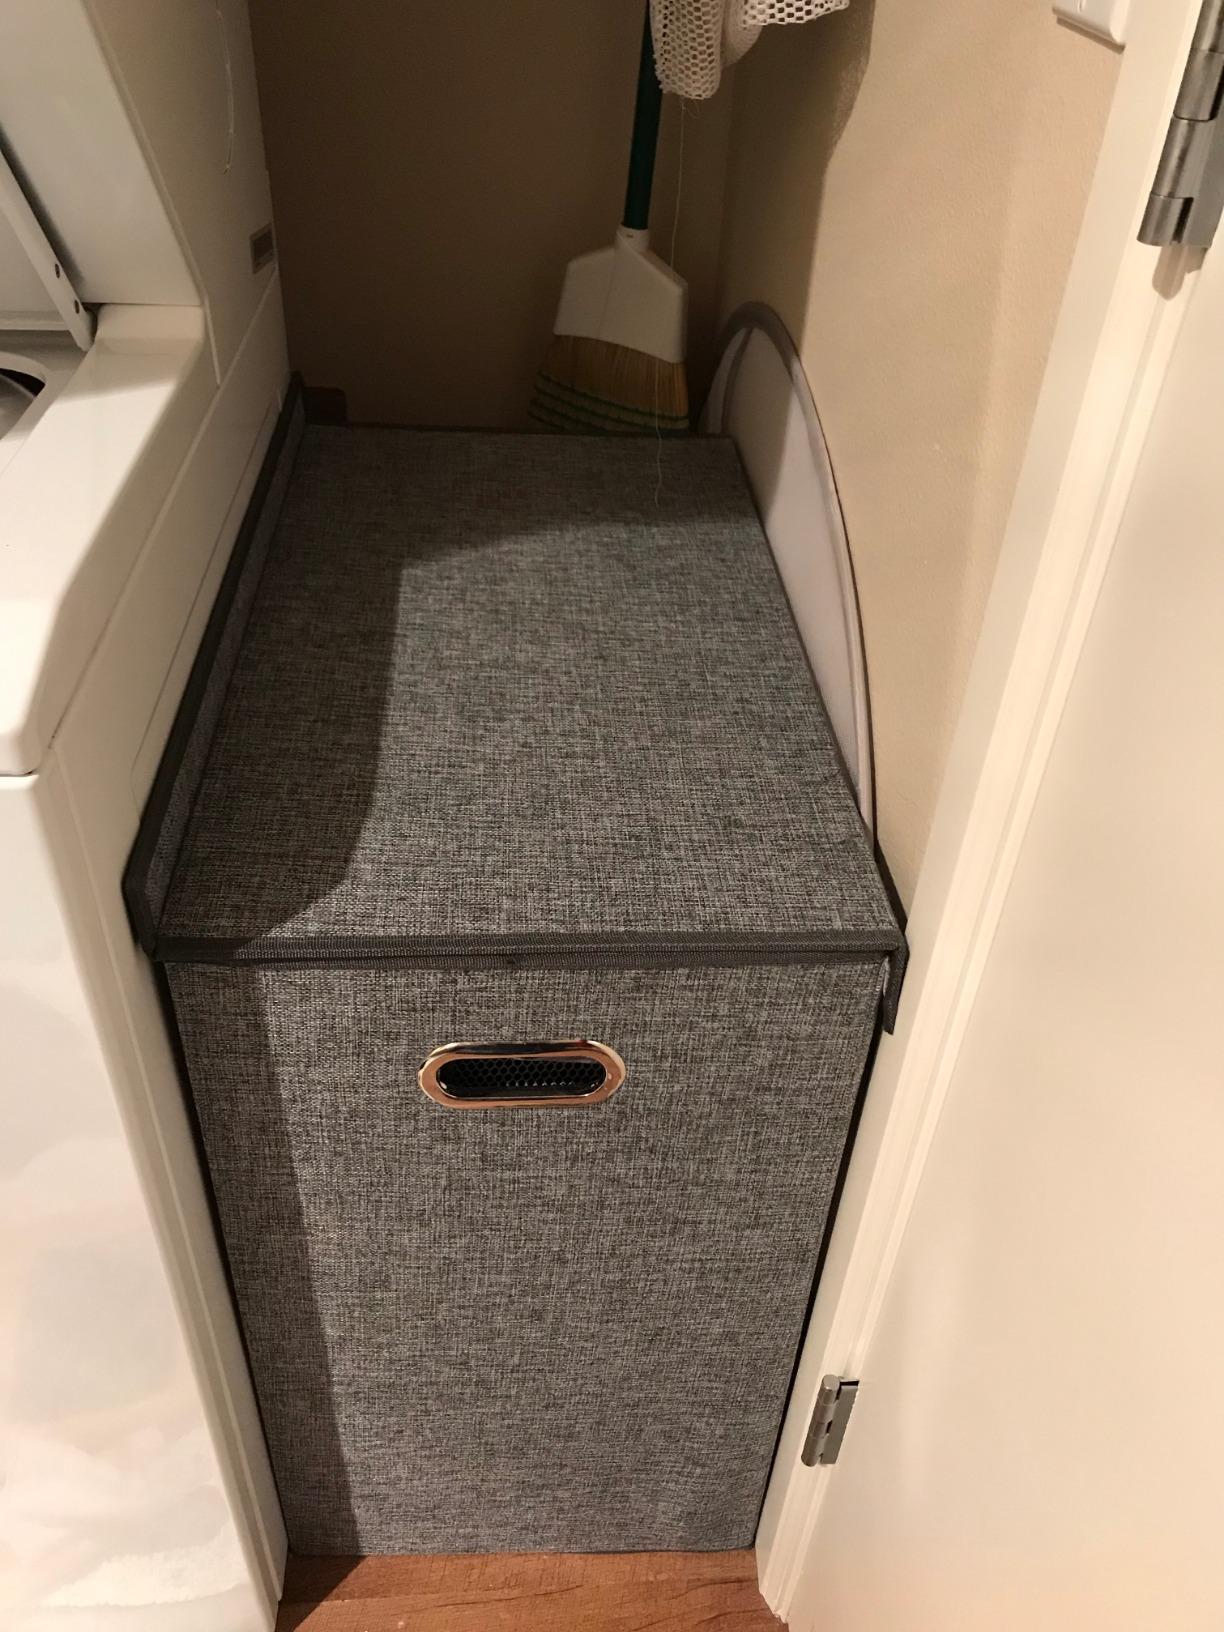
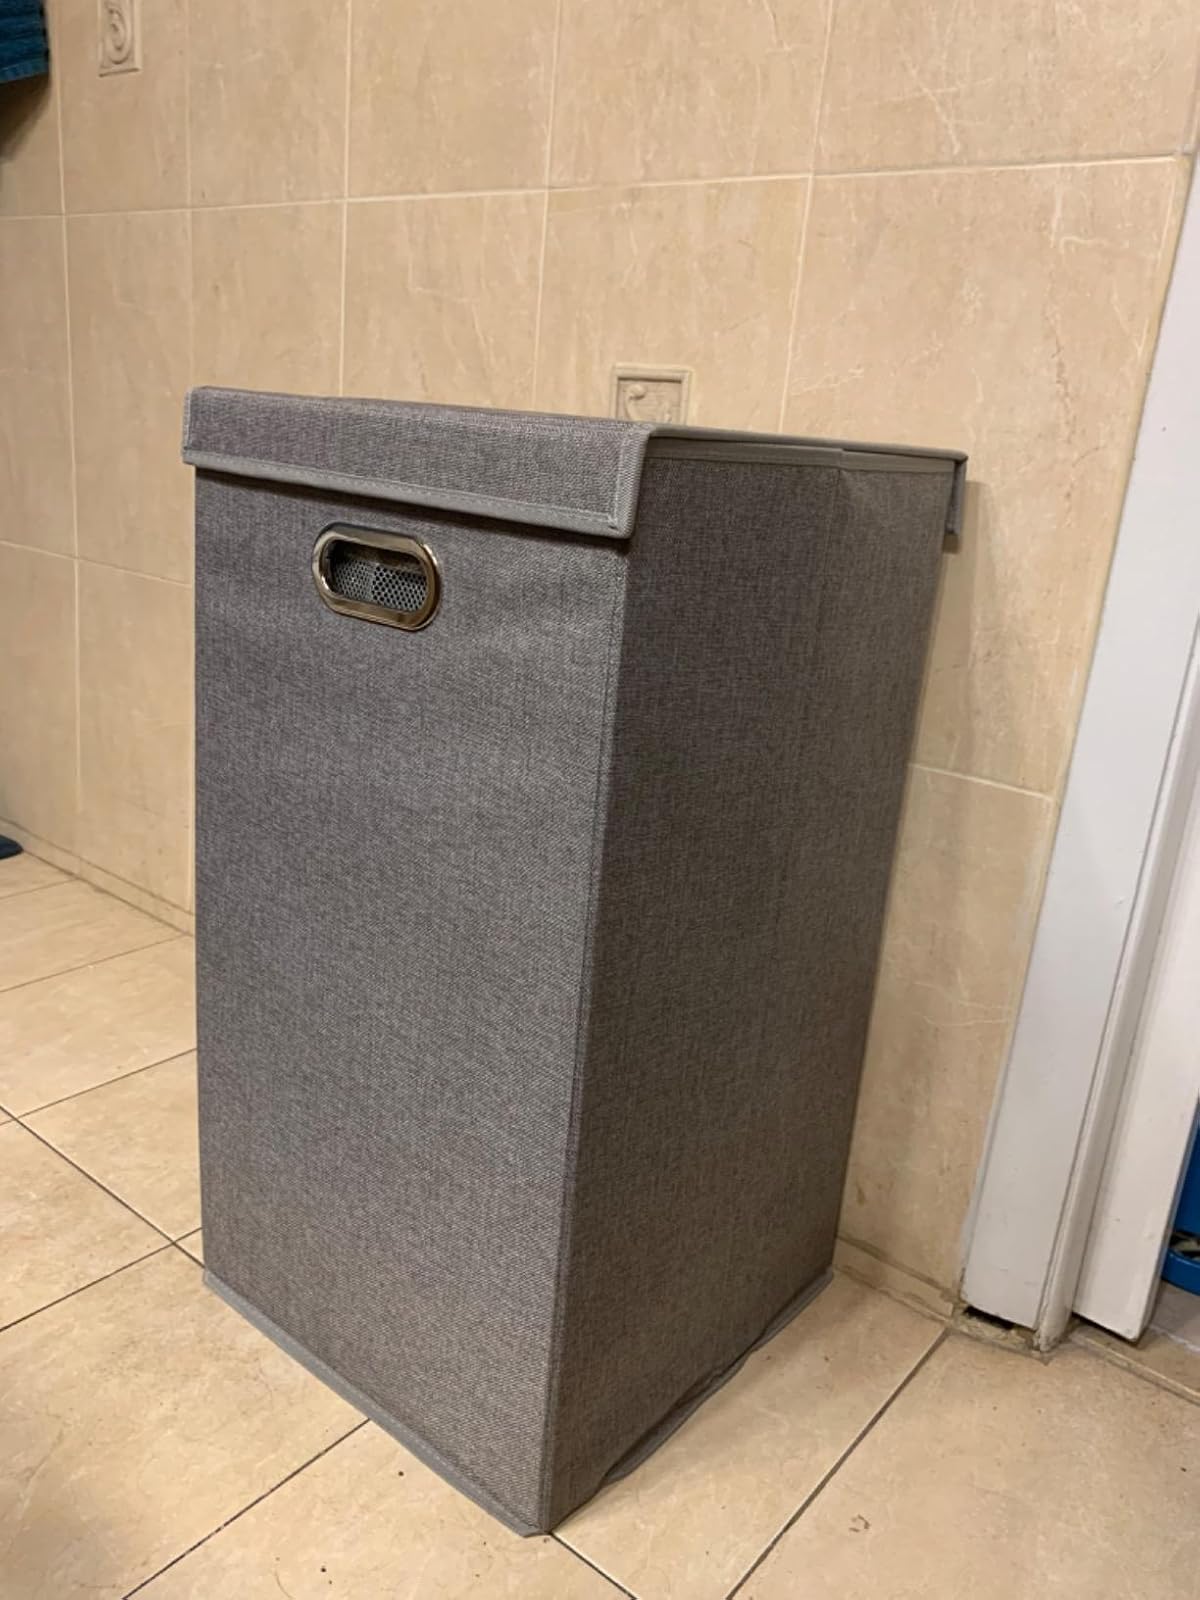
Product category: items_hamper
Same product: no